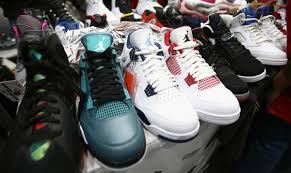
Label: Sneaker